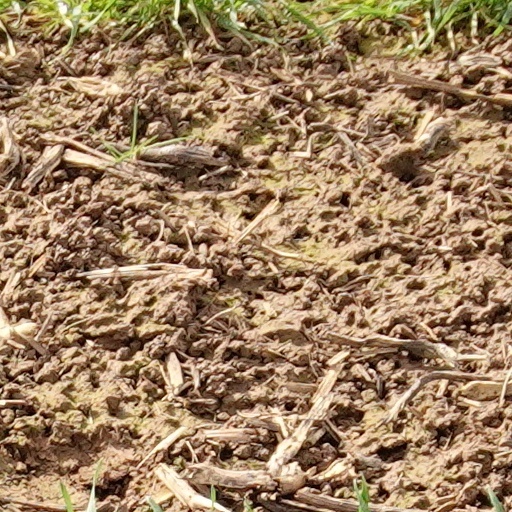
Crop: wheat